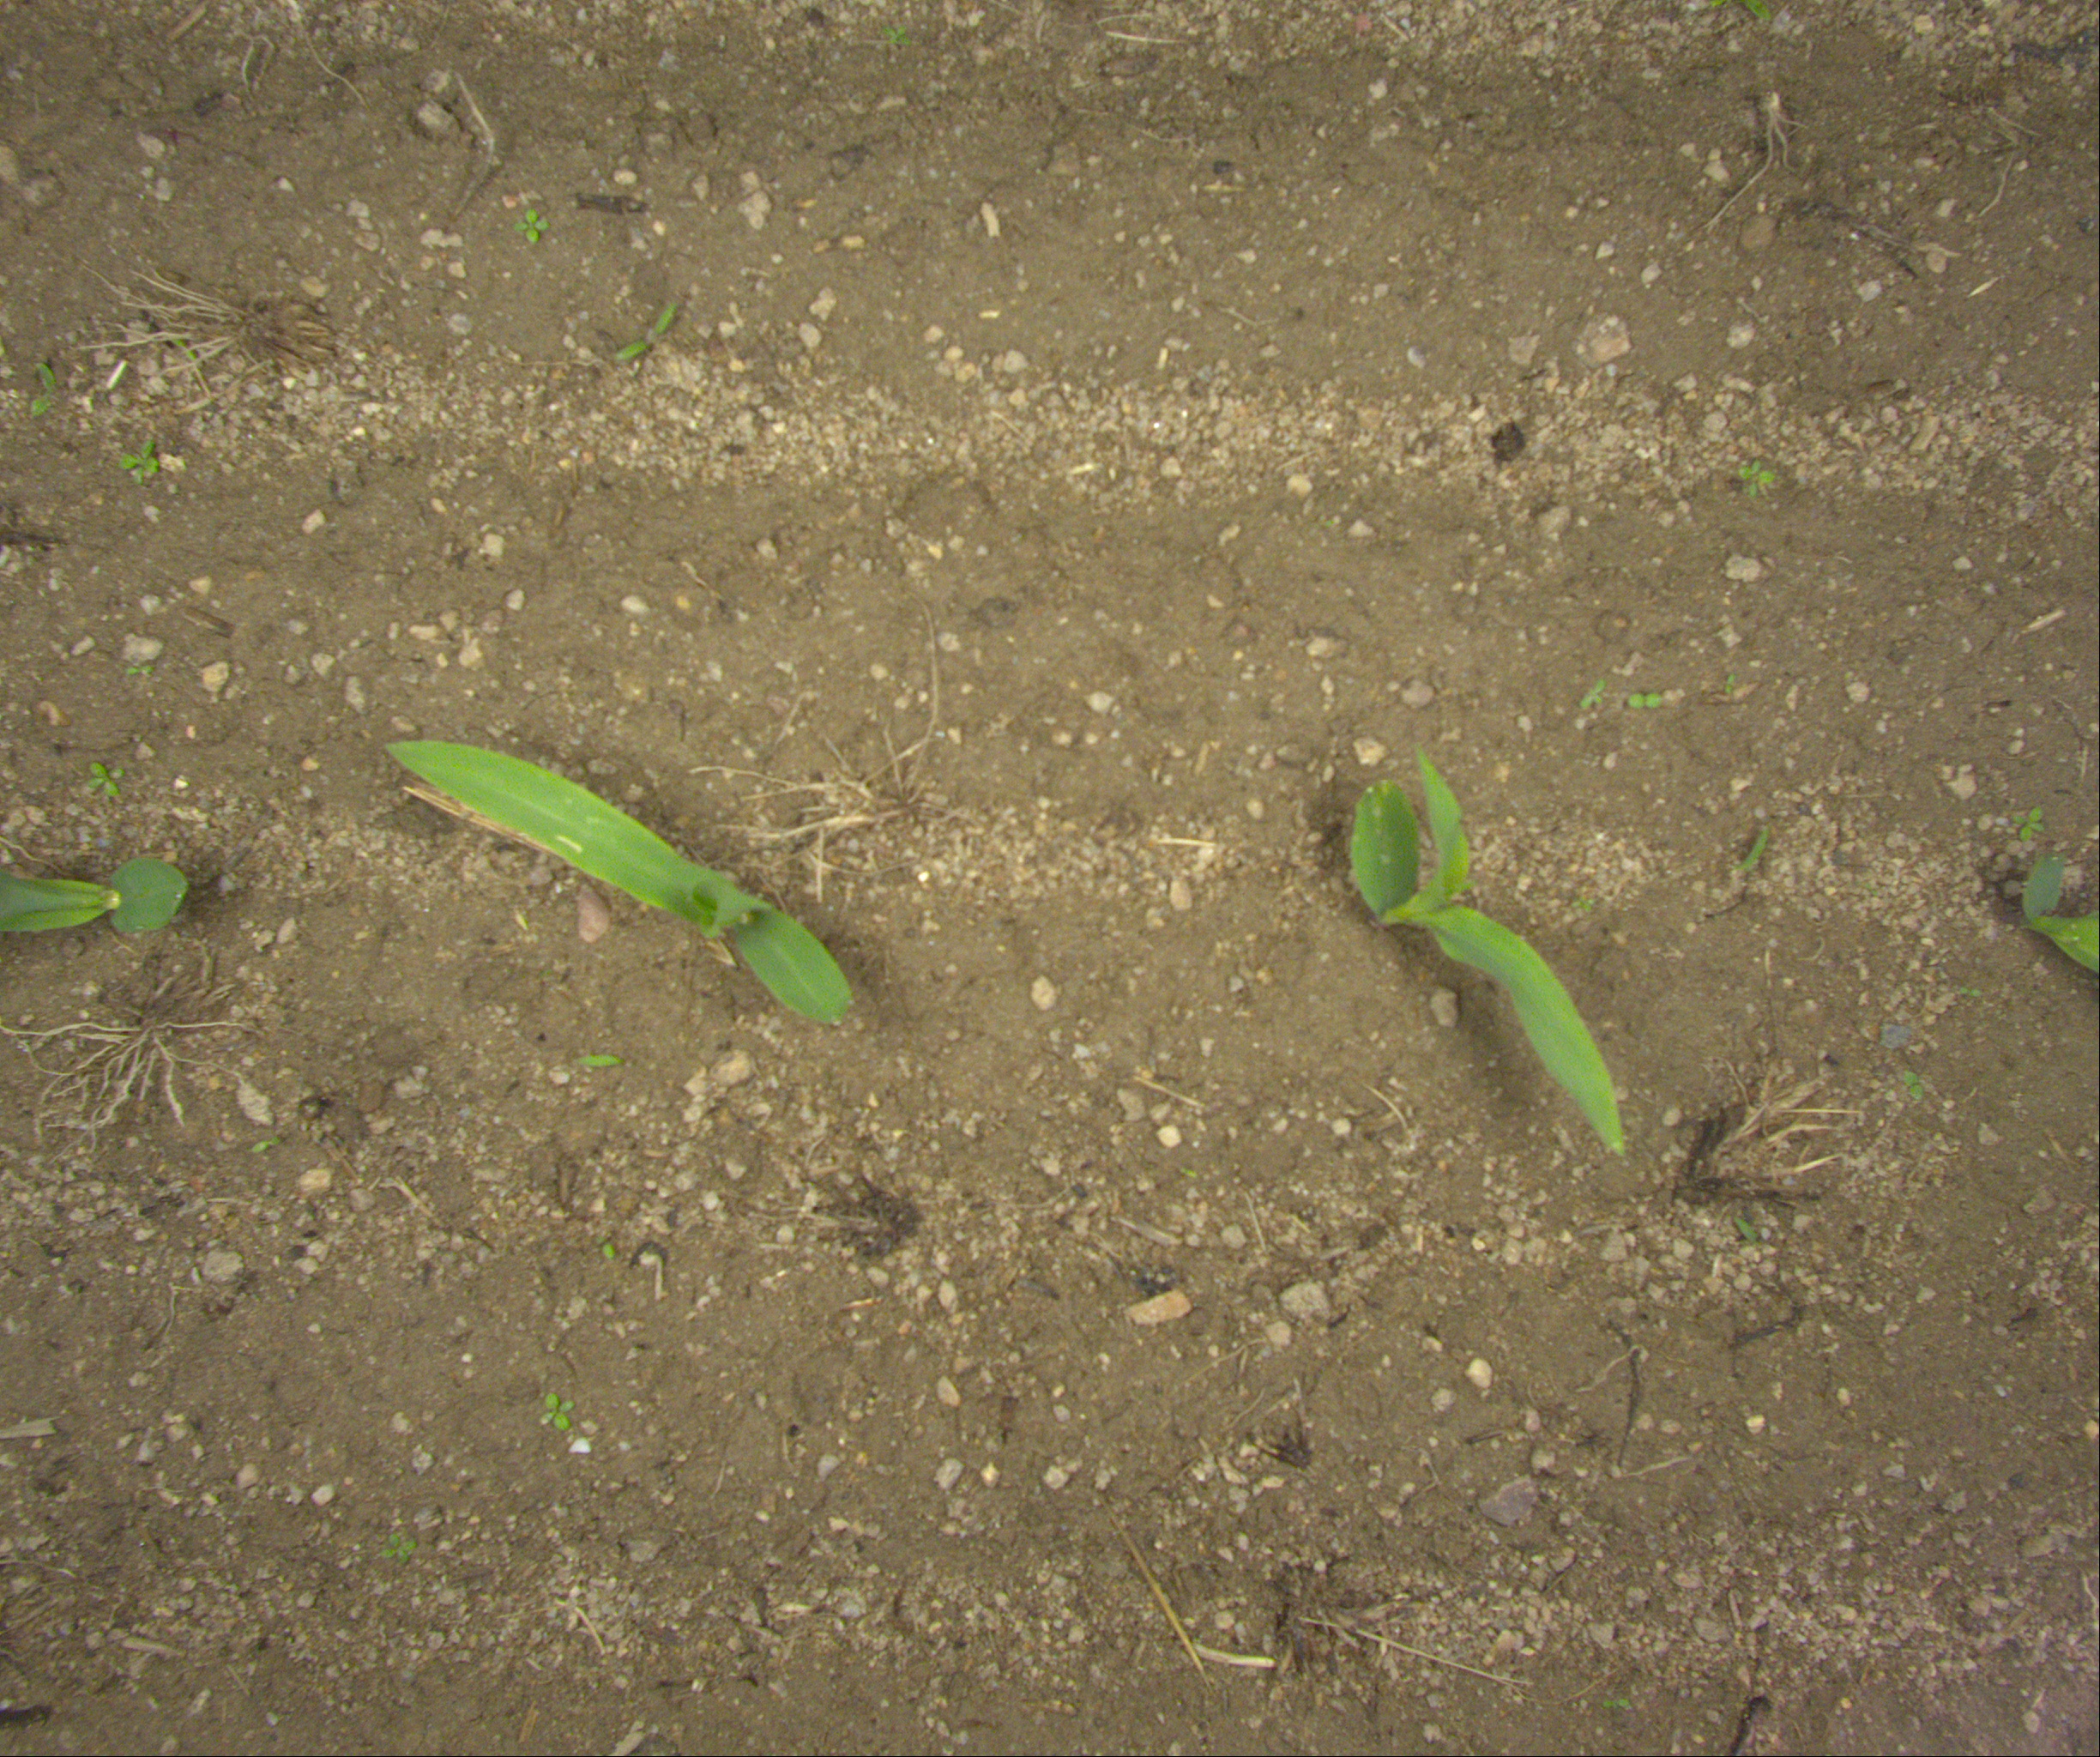
Crop: maize
Objects: maize, maize, stem_maize, stem_maize, stem_maize, stem_maize